Erik De Vlaeminck

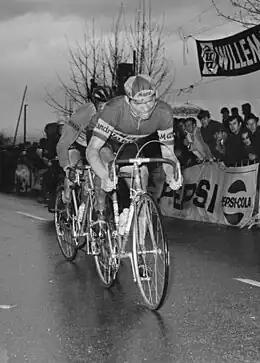
De Vlaeminck at the 1970 Amstel Gold Race

De Vlaeminck never failed a drugs test in his racing career but was treated after it for amphetamine addiction. Many stories circulate about his supposed wild behaviour after races and after his career was over. When he returned to racing, the Belgian federation would offer him a license for only a day at a time until it saw how his life would progress. De Vlaeminck subsequently refused to speak about this period of his life.